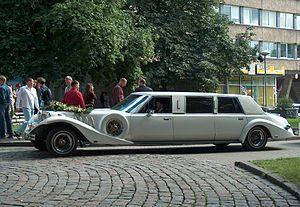
Zimmer est un constructeur automobile de luxe américain, fondé par Paul Zimmer et son fils Bob Zimmer en 1978 à Syracuse, dans l'État de New York.